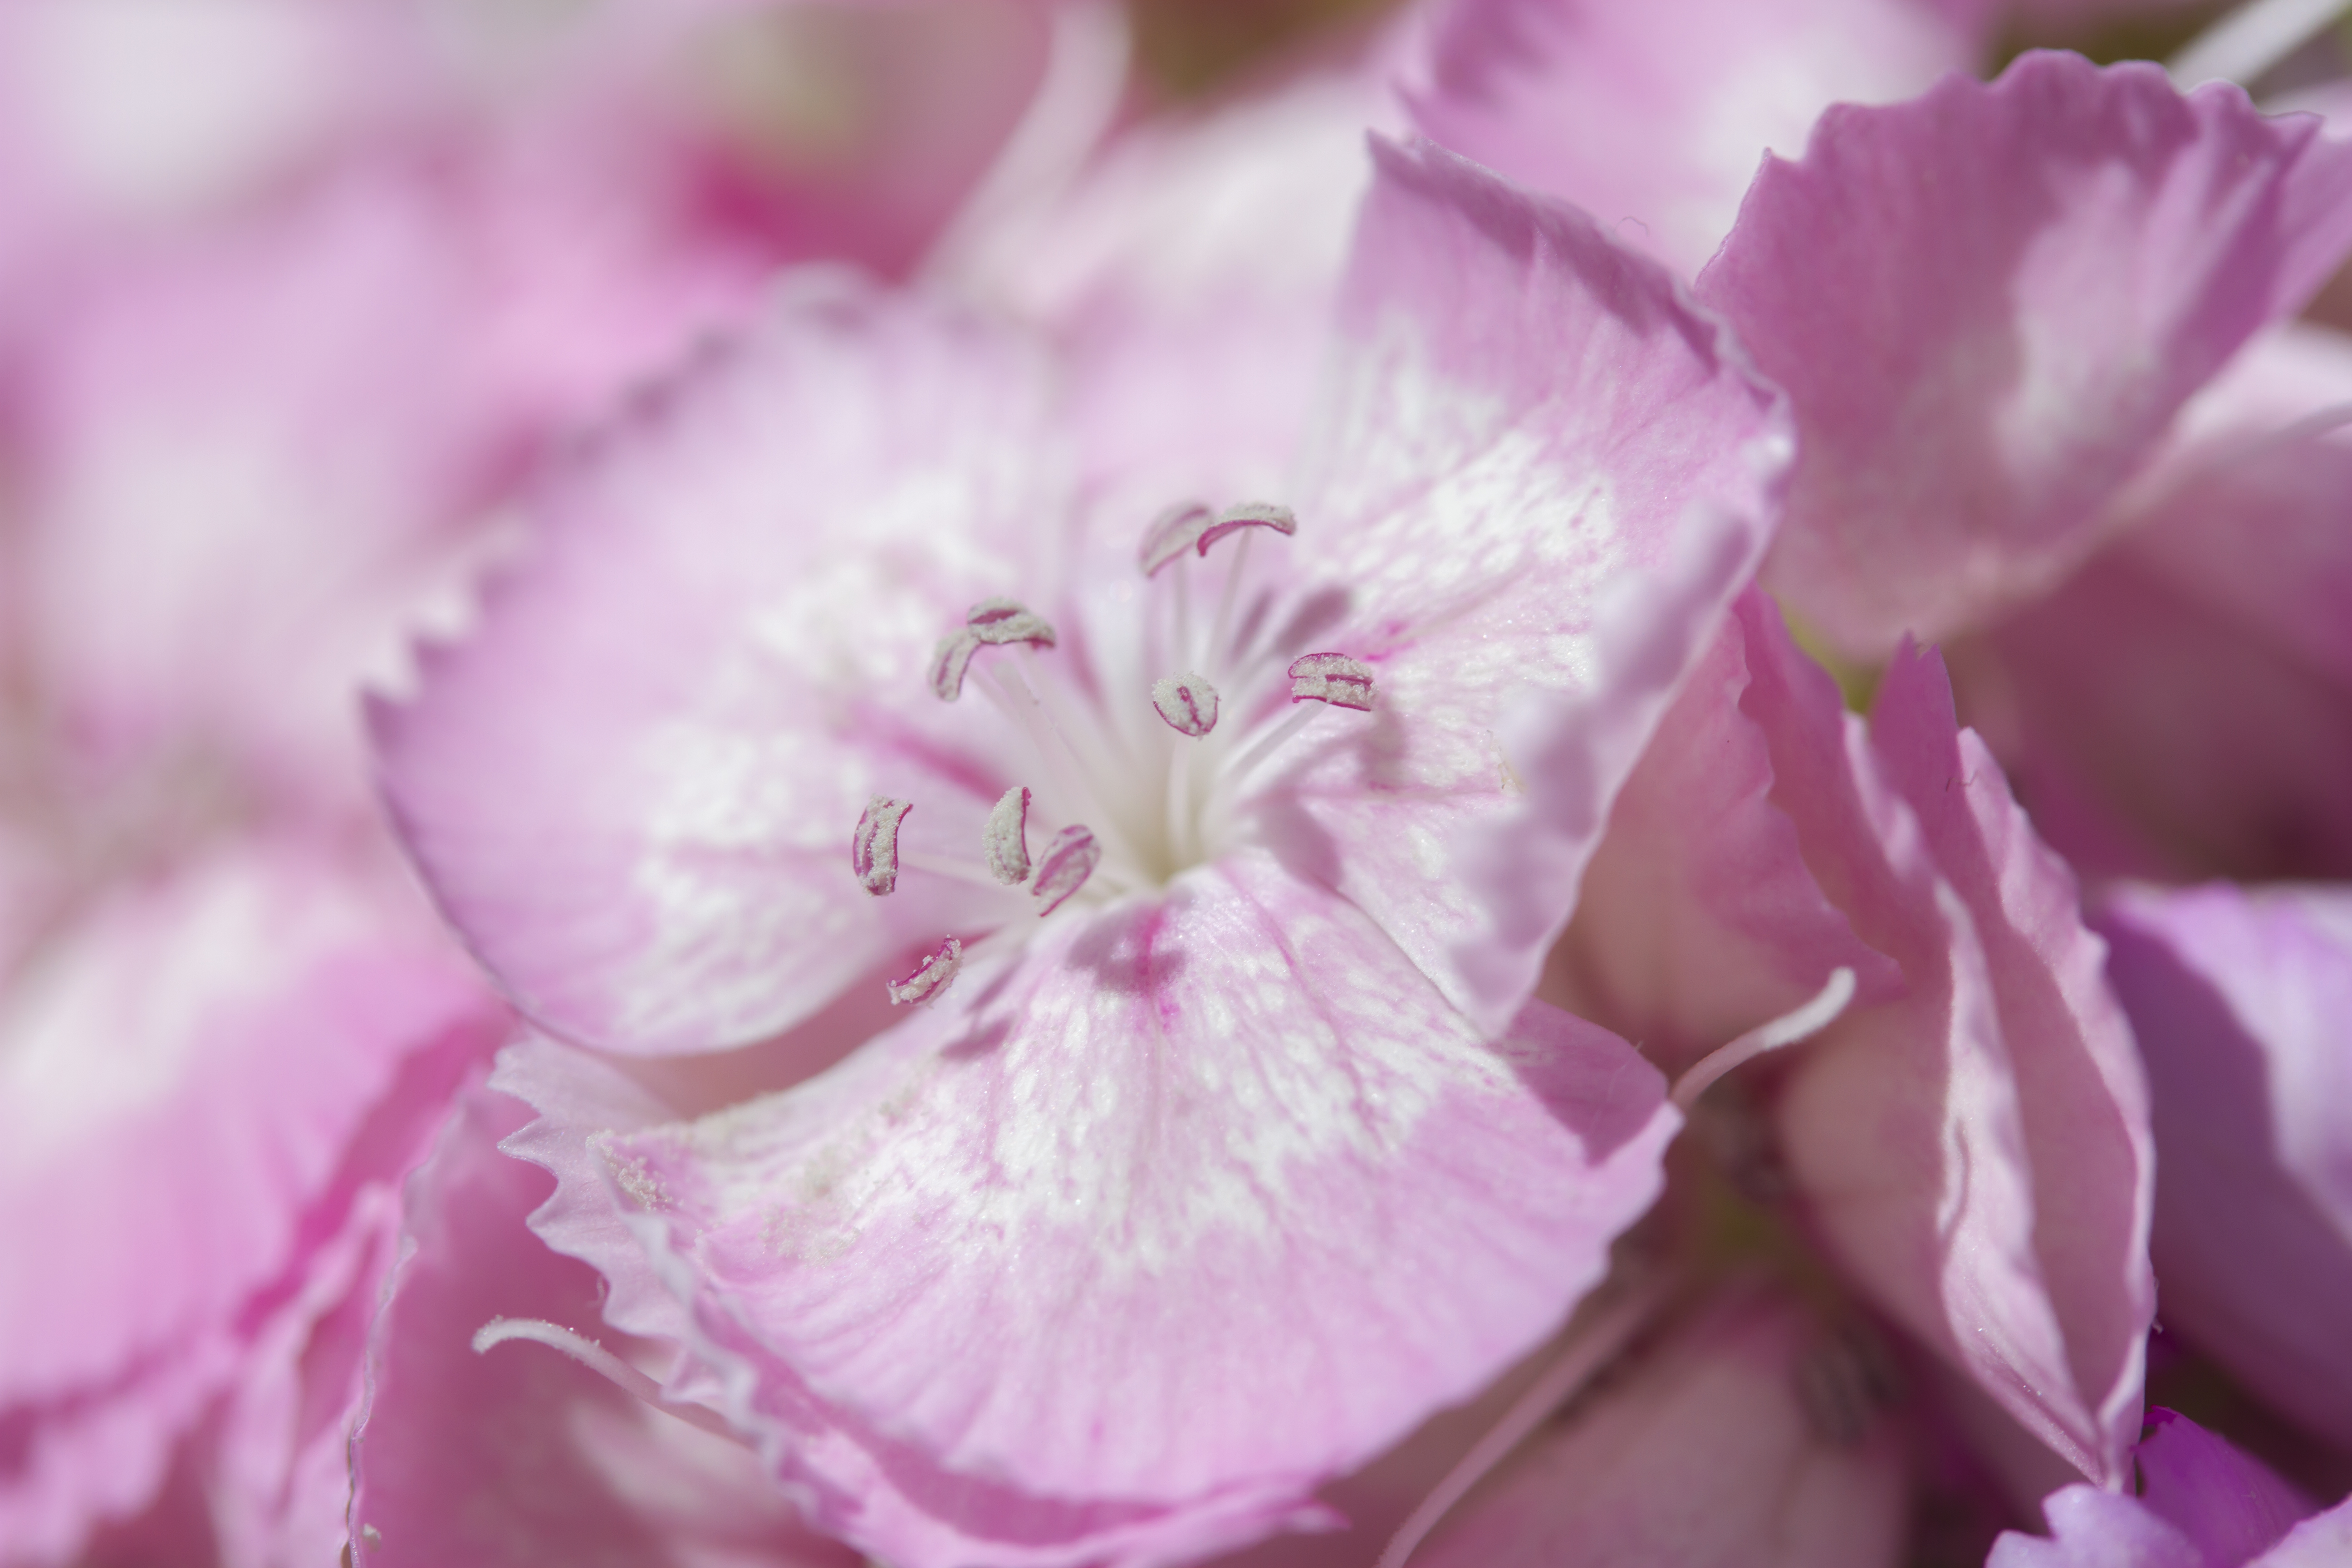
blossom, plant, flower, petal, macro, canon, pink, flora, close up, uk, peterborough, macro photography, flowering plant, land plant